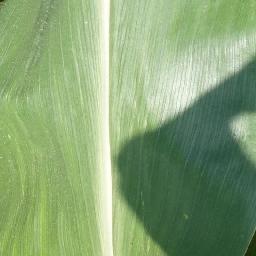
Label: Corn_(Maize)___Healthy